Hampshire and Isle of Wight Fire and Rescue Service

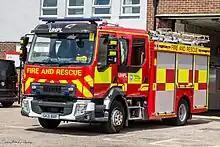
Volvo fire appliance at Havant fire station

The service changed its name once again in September 1992 to Hampshire Fire and Rescue Service. On 1 April 1997, responsibility for the service was transferred from Hampshire County Council to the newly formed Hampshire Fire and Rescue Authority as local government changes created Southampton City Council and Portsmouth City Council as unitary authorities. The new Hampshire Fire and Rescue Authority was created so it could act as the combined authority for the three council areas and consisted of a board made up on councillors from all three councils proportional to the size of the area served.